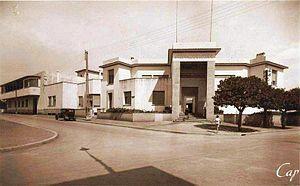
Une image du lycée Hassan II en 1940, il était appelé lycée Gouraud à l'époque.
Le lycée Hassan-II est un établissement d'enseignement secondaire, situé à Rabat au Maroc.